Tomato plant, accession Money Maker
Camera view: vertical (180 deg); turntable rotation: 300 degrees
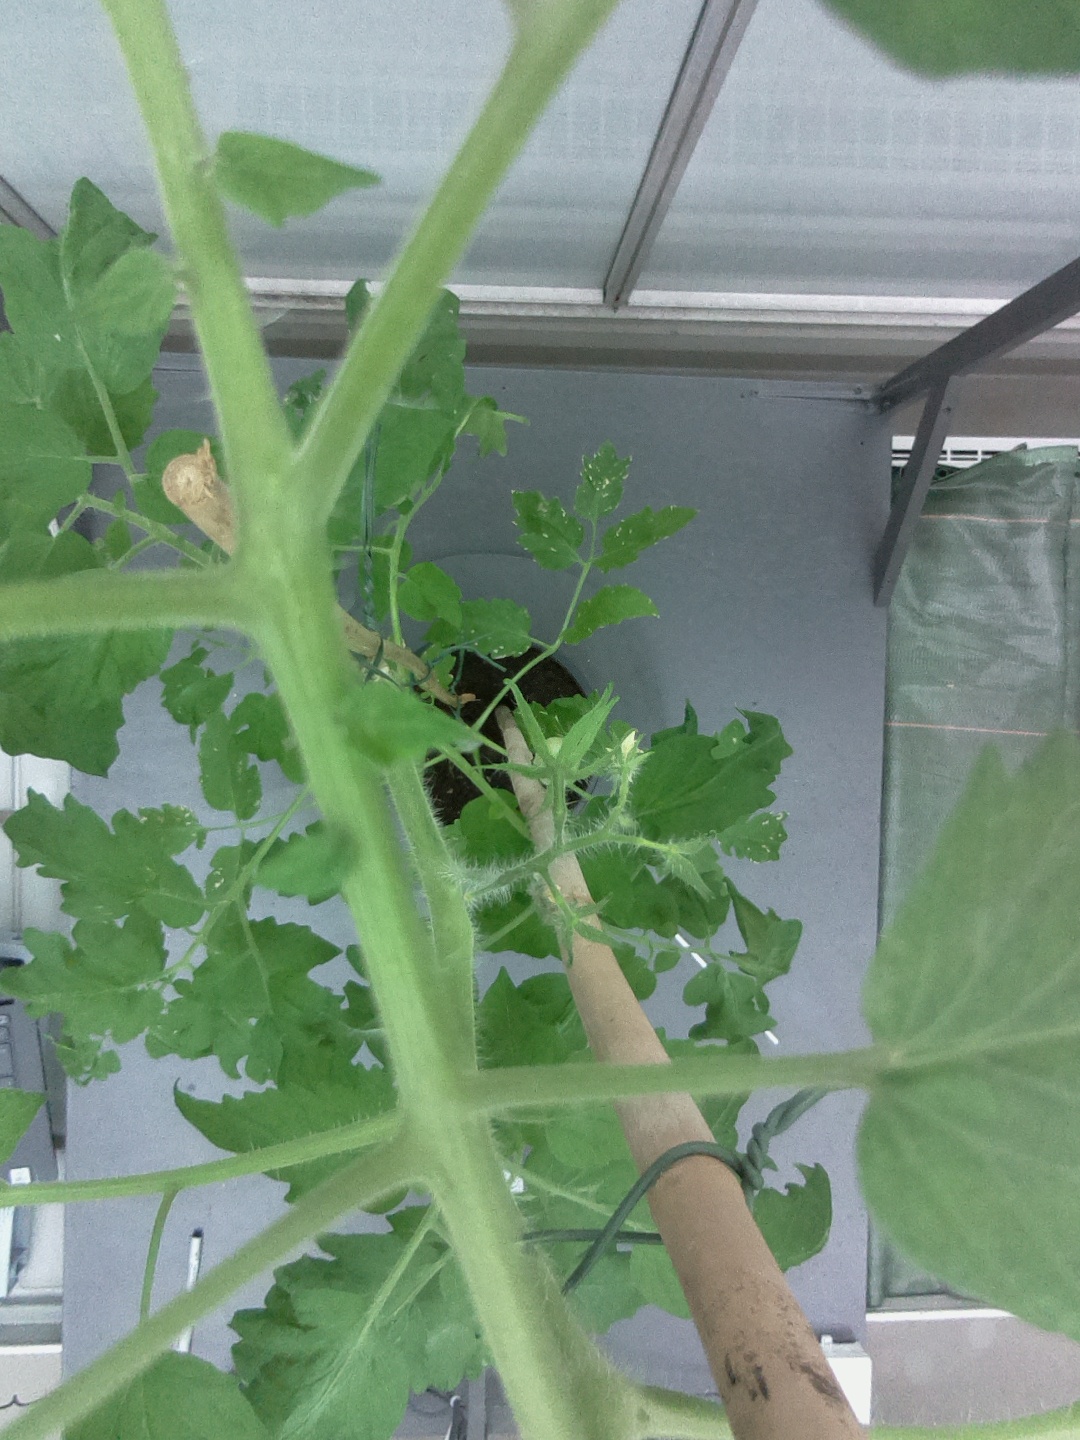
BBCH growth stage 70: Fruits at the main stem or branches visibles